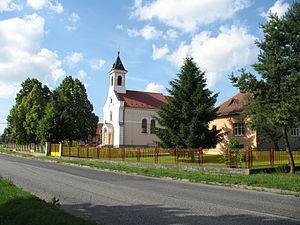
Dolné Naštice est un village de Slovaquie situé dans la région de Trenčín.